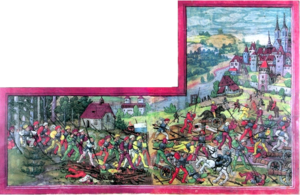
La guerre de Souabe opposa durant l'année 1499 la Confédération suisse et le Saint-Empire avec l'arrivée au trône de Maximilien Iᵉʳ, issu de la maison de Habsbourg.